Bos Wars

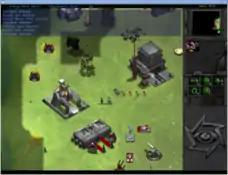
Screenshot of the game (v2.5.0)

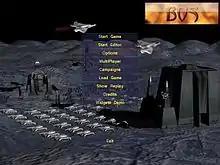
Bos Wars title scene (pre2.2.1)

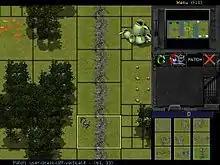
Bos Wars tile editor (v2.6.0)

Bos Wars is an open source, cross-platform real-time strategy video game. The game's engine is based on the open-source Stratagus engine, and is set in the future. The game allows the player to develop a war economy, managing energy and magma as resources, in order to build an army to combat their enemies.